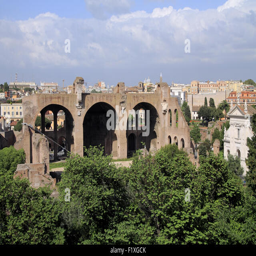
tourist attraction , ancient ruins , antiques .